Landmark (hotel and casino)

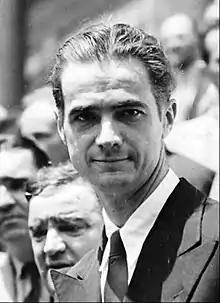
Howard Hughes, pictured in 1938, purchased the Landmark in 1969

On October 23, 1968, billionaire Howard Hughes reached an agreement to purchase the Landmark through Hughes Tool Company for $17.3 million, after denying reports earlier in the year that he was interested in purchasing the project. As part of the sale agreement, Hughes' Hotel Properties, Inc. would accept responsibility for approximately $8.9 million owed to the Teamster Union, as well as approximately $5.9 million in other debts and a balance of $2.4 million to Plaza Tower, Inc. At the time of the agreement, Hughes also owned five other hotel-casinos in Las Vegas. The United States Department of Justice launched an antitrust investigation into Hughes' proposed purchase, after previously investigating his attempt to purchase the Stardust Resort and Casino. As part of the investigation, the Department of Justice tried to determine whether there were other prospective buyers for the Landmark. By December 1968, negotiations were underway with several interested firms, including a $20 million offer from Tanger Industries, a holding company based in El Monte, California.